Saitama-Shintoshin Station

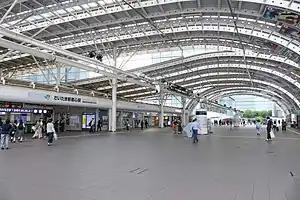
The station entrance in July 2021

is a passenger railway station located in Ōmiya-ku, Saitama, Saitama Prefecture, Japan, operated by East Japan Railway Company (JR East).